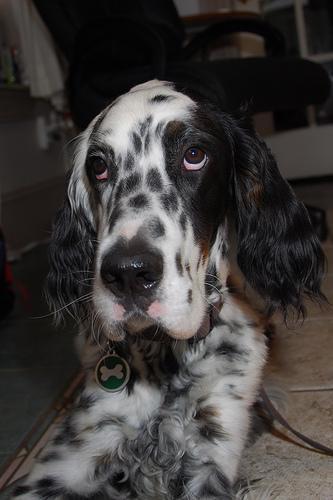
English_setter